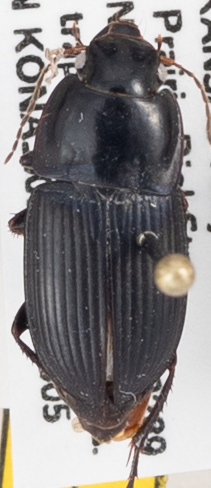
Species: Anisodactylus ovularis
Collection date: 2019-06-05
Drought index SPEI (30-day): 1.608
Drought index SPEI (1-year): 1.498
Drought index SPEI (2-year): -0.086